History of the Dominican Republic

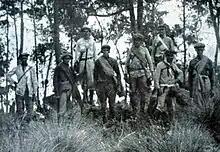
A group of peasant guerillas, known as gavilleros, who fought against the U.S. Marine occupation of the Dominican Republic

Within a month of the nationalist victory, Cabral, whose troops were the first to enter Santo Domingo, ousted Pimentel, but a few weeks later General Guillermo led a rebellion in support of Báez, forcing Cabral to resign and allowing Báez to retake the presidency in October. Báez was overthrown by the Cibao farmers under Luperón, leader of the Partido Azul, the following spring, but Luperón's allies turned on each other and Cabral reinstalled himself as president in a coup in 1867. After bringing several "Azules" ("Blues") into his cabinet the "Rojos" ("Reds") revolted, returning Báez to power. In 1869, Báez negotiated a treaty of annexation with the United States. Supported by U.S. Secretary of State William Seward, who hoped to establish a Navy base at Samaná, in 1871 the treaty was defeated in the United States Senate through the efforts of abolitionist Senator Charles Sumner.